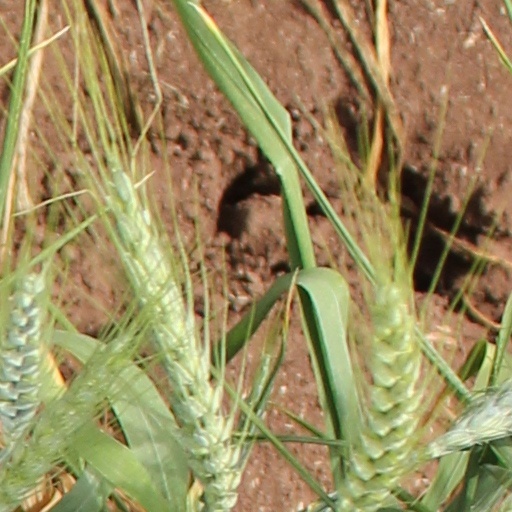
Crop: wheat